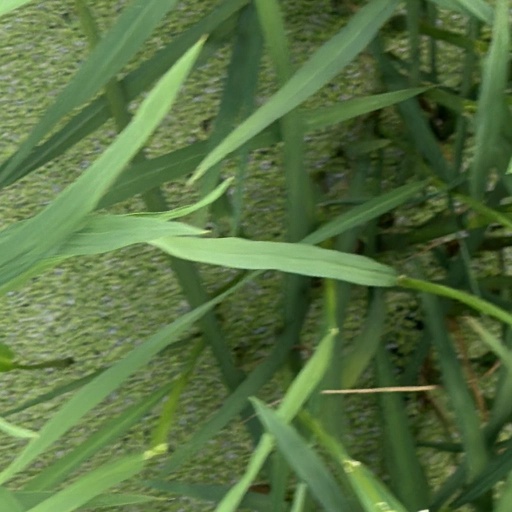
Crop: rice